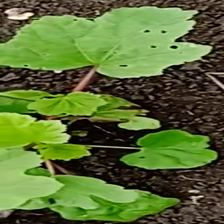
Weed species: Little_Mallow(Malva parviflora)